Street children in India

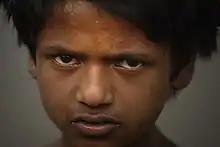
A street child in New Delhi

India has an estimated one hundred thousand or more street children in each of the following cities: New Delhi, Kolkata, and Mumbai.